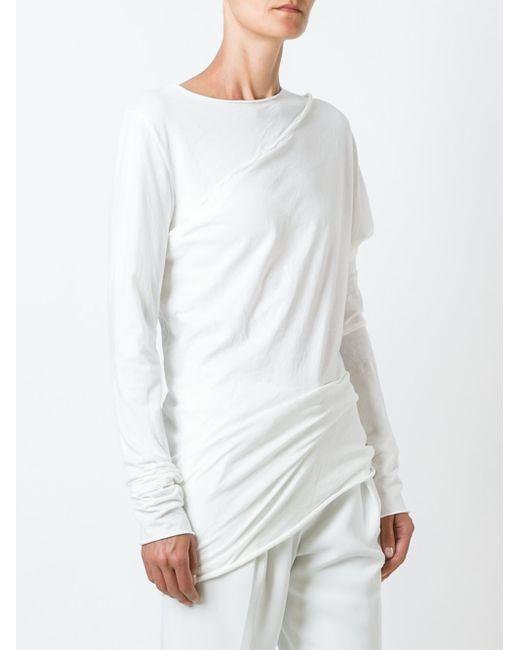
Weißes Langarm-T-Shirt aus doppelter Baumwolle